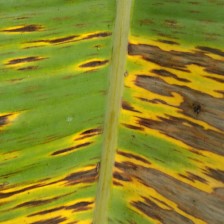
Label: sigatoka